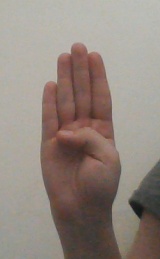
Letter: kaaf